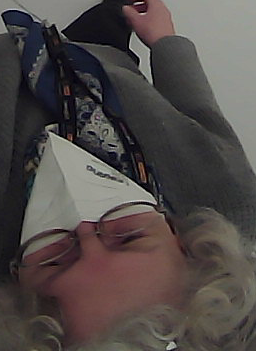
Product: rocher_chocolate